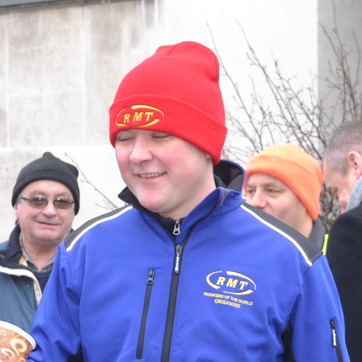
Material: skin